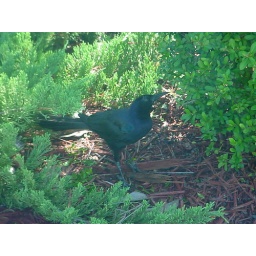
A black bird begs people in cars for tidbits of food in Cape Coral, Florida.